Henry Jackson Wells

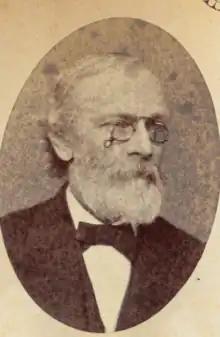
Henry Jackson Wells

Judge Henry Jackson Wells (1823–1912) was a resident of Cambridge, Massachusetts, and he served as a Massachusetts Representative and a Massachusetts Senator in the Massachusetts legislature.